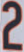
Number: 2